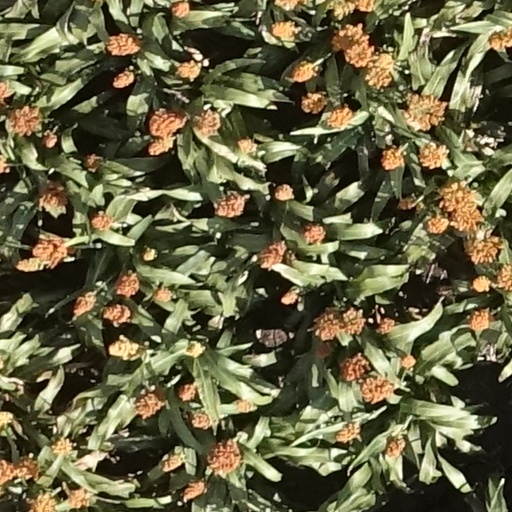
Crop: sorghum